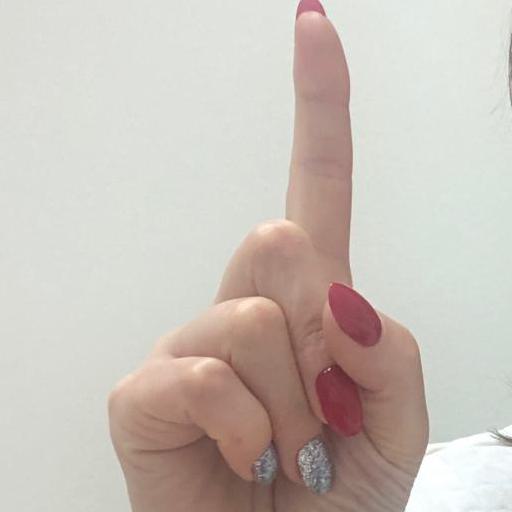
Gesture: one